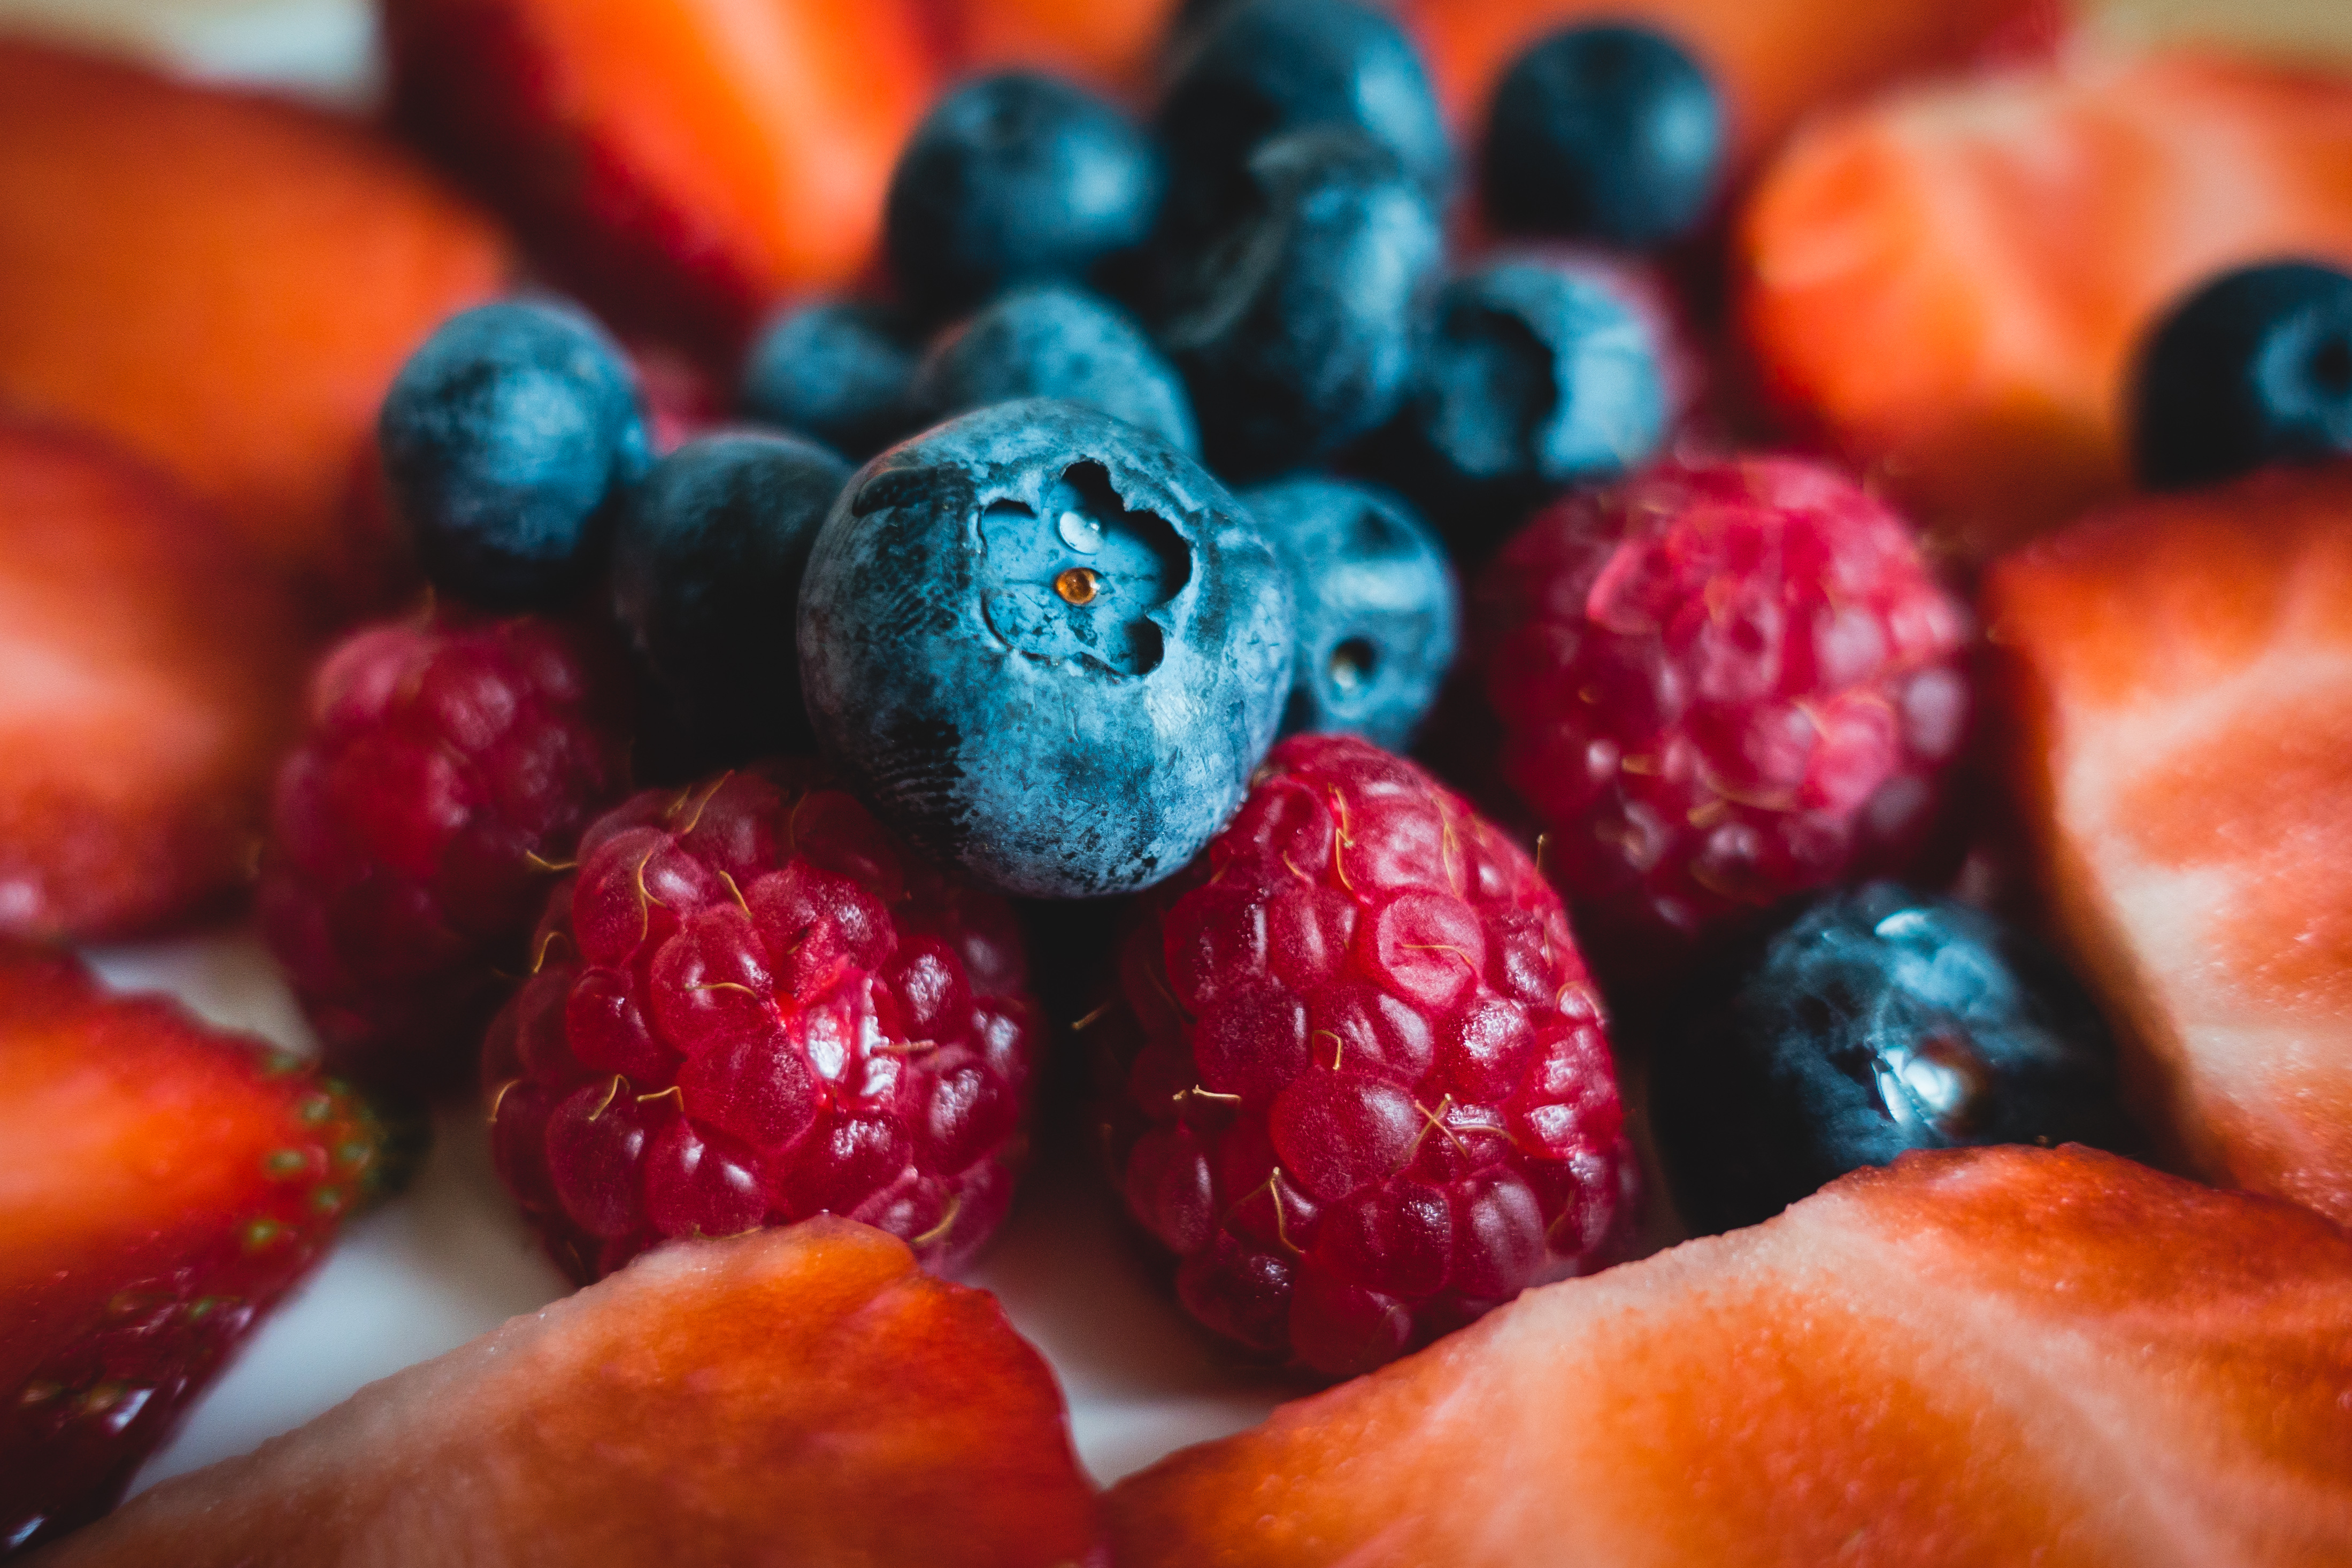
natural foods, food, fruit, frutti di bosco, berry, sweetness, superfood, local food, plant, Superfruit, cuisine, close up, dish, produce, vegetarian food, fruit salad, ingredient, strawberries, strawberry, recipe, macro photography